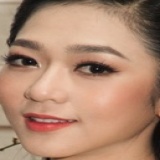
ca sĩ Hà Thanh Xuân